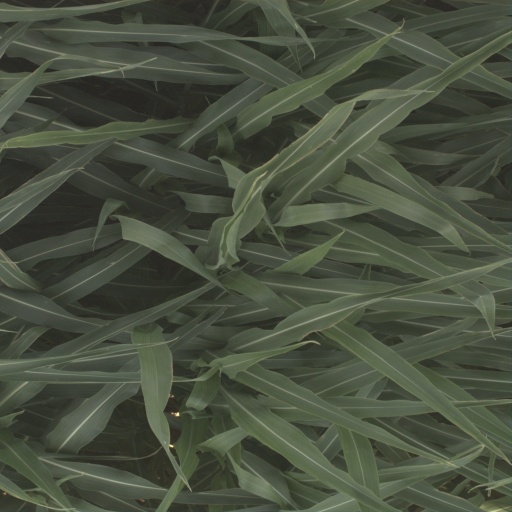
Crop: sorghum